2014–15 York City F.C. season

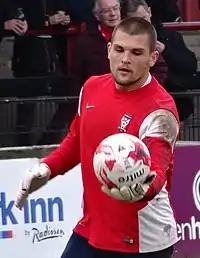
Bobby Olejnik joined from Peterborough United on loan.

York's first result of 2015 was a 0–0 home draw with Plymouth, and despite playing 70 minutes with 10 men after Zubar was sent off the team created a number of chances. Cisak was recalled by Burnley after his loan expired and York replaced him with Peterborough United's former Austria under-21 international goalkeeper Bobby Olejnik, who joined on loan for the rest of the season. After De Girolamo's loan expired Sheffield United wanted to strengthen their striking options before considering letting him return to York. Morris' loan was extended for a second month after making four substitute appearances for York, and Parslow had his loan at Grimsby extended to the end of the season. York were beaten 1–0 away to league leaders Wycombe and Olejnik made a number of saves on his debut to keep the team in the match. Zubar's loan was extended until the end of the season ahead of him starting a four-match suspension, before Jarvis was loaned to Conference Premier club Aldershot Town for the rest of the season having not played for York since October 2014.